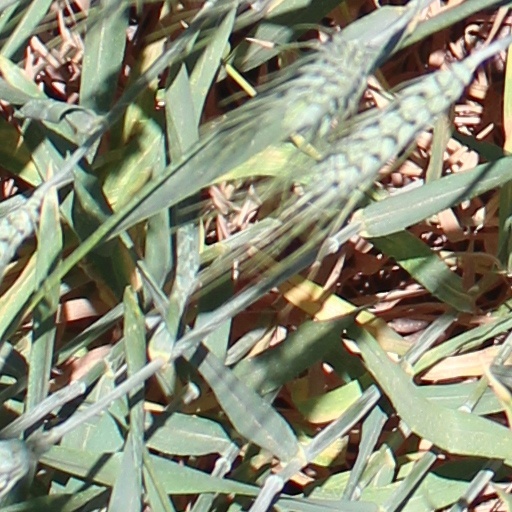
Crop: wheat